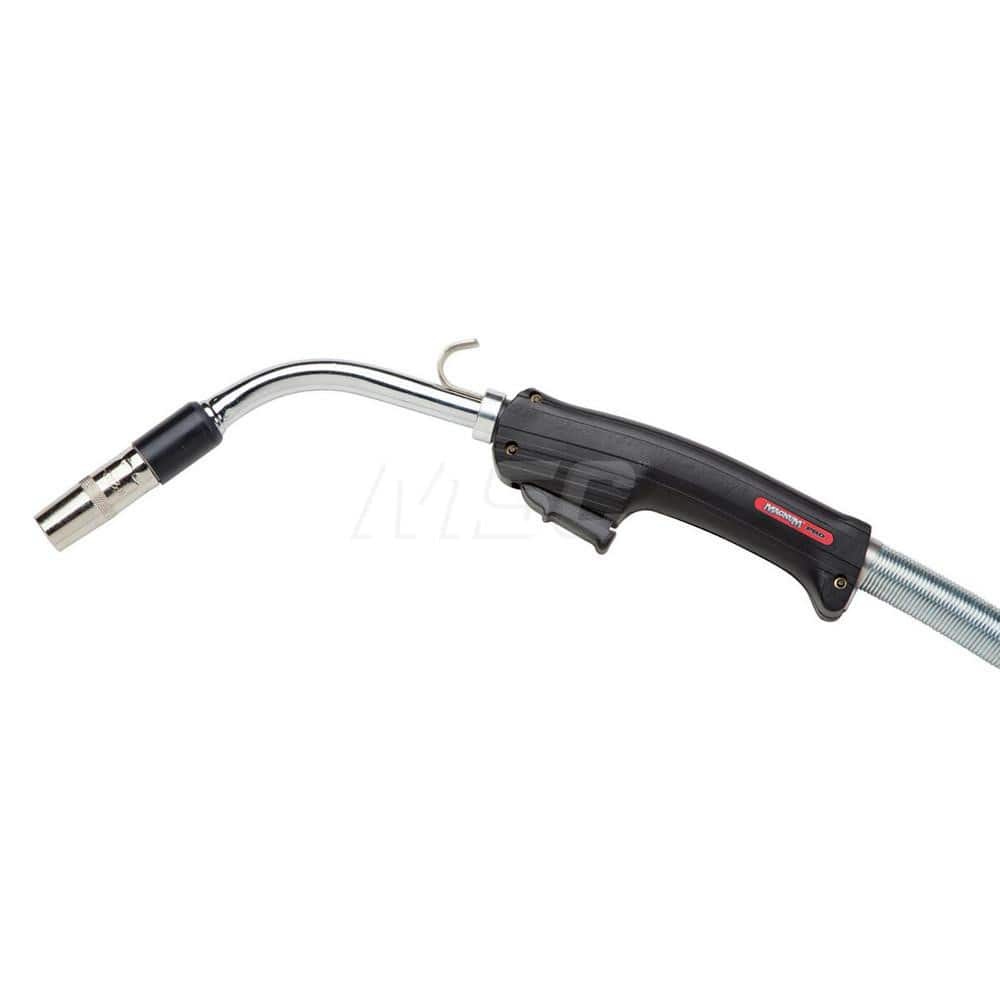
MIG Welding Guns; For Use With: Magnum ™ PRO; Length (Feet): 15 ft. (4.57m); Handle Shape: Curved; Neck Type: Rotatable; Trigger Type: Standard; For Gas Type: CO2; For Wire Type: Flux Core; Solid
Brand: Lincoln Electric
Item #: 29426871 Brand: Lincoln Electric Model #: K3093-2 Product Specifications For Use With Magnum? PRO Length (Feet) 15 ft. (4.57m) Handle Shape Curved Neck Type Rotatable Trigger Type Standard For Gas Type CO2 For Wire Type Flux Core; Solid
Category: Hardware > Tools > Welding Guns & Plasma Cutters > MIG Torches